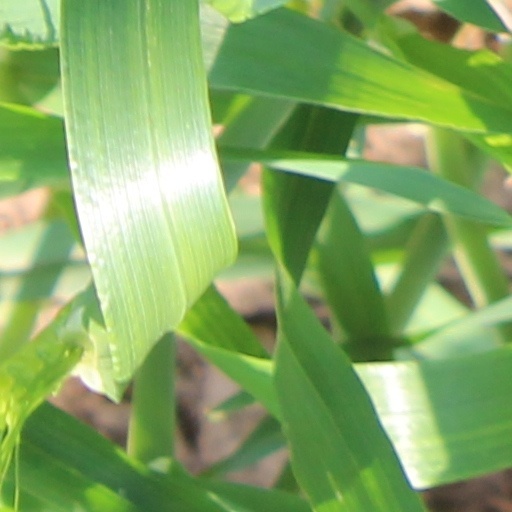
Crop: wheat